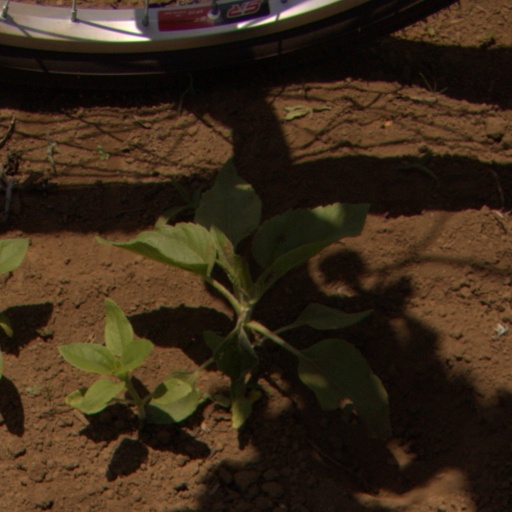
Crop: Jerusalem artichoke